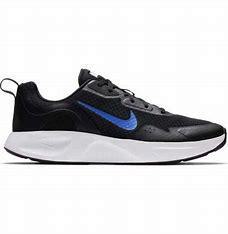
Brand: Nike
Model: Wearallday